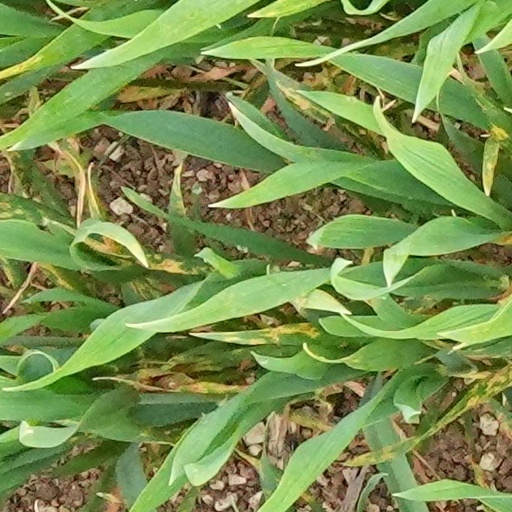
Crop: wheat